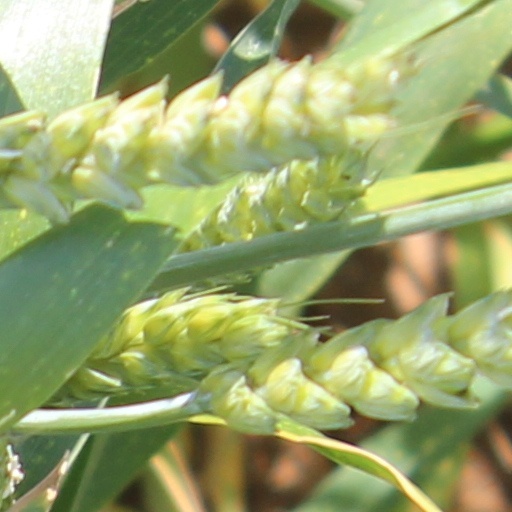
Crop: wheat